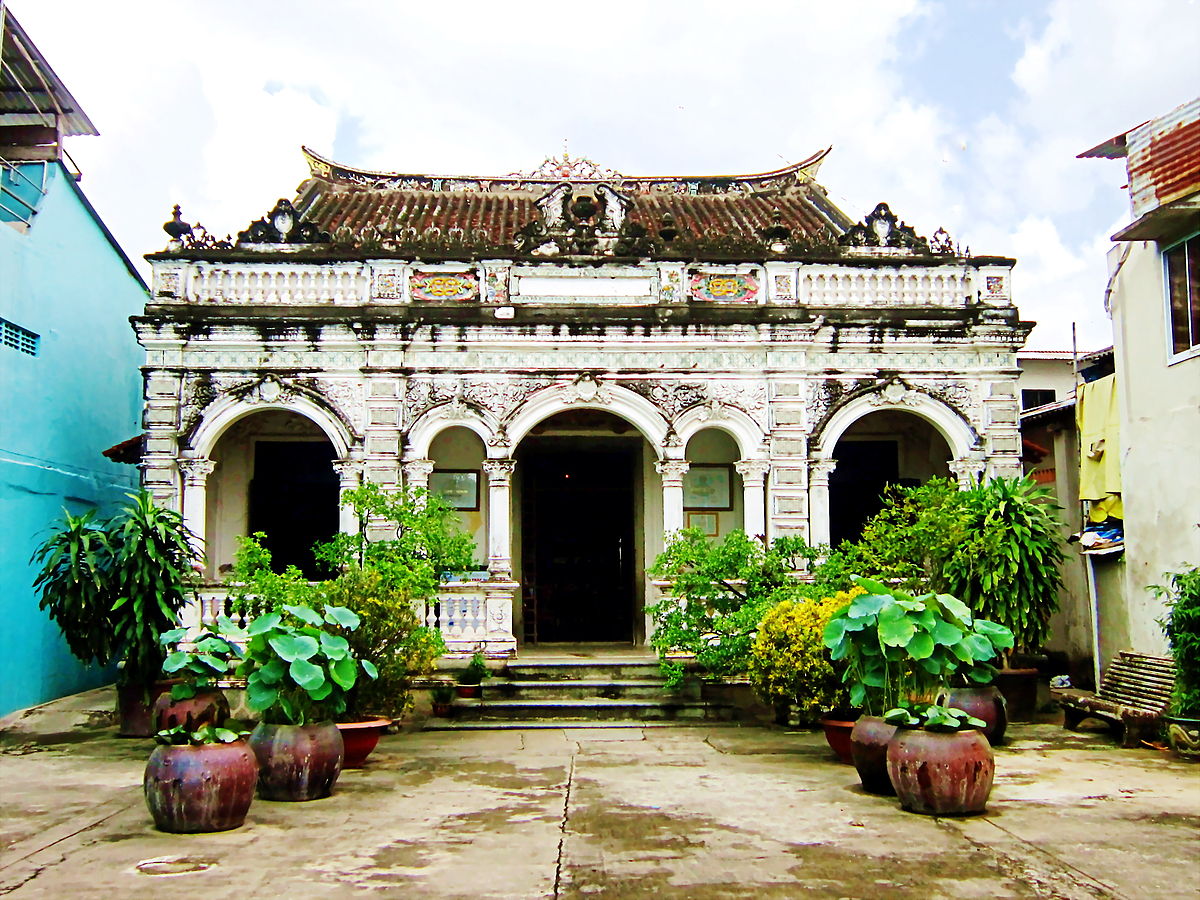
user: text: Tòa nhà chính trong hình có màu chủ đạo là gì?
assistant: text: Trắng và xám

user: text: Tòa nhà cổ kính nổi bật trong hình có tên là gì?
assistant: text: Nhà cổ Huỳnh Thủy Lê

user: text: Phong cách kiến trúc của tòa nhà này thể hiện sự kết hợp văn hóa nào?
assistant: text: Sự kết hợp giữa kiến trúc Pháp và truyền thống Á Đông (Việt Nam/Trung Quốc)

user: text: Nêu ít nhất hai đặc điểm kiến trúc nổi bật của Nhà cổ Huỳnh Thủy Lê và giải thích chúng phản ánh điều gì về lịch sử và văn hóa địa phương.
assistant: text: Hai đặc điểm nổi bật là mái ngói cong truyền thống kiểu Á Đông và mặt tiền được trang trí hoa văn chạm khắc tinh xảo mang phong cách kiến trúc Pháp thuộc địa. Chúng phản ánh sự giao thoa văn hóa mạnh mẽ tại Sa Đéc, Đồng Tháp vào đầu thế kỷ 20, nơi kiến trúc phương Tây hòa quyện với phong cách truyền thống của Việt Nam và Trung Quốc, thể hiện sự thịnh vượng của gia đình chủ nhà và ảnh hưởng của thời kỳ Pháp thuộc.